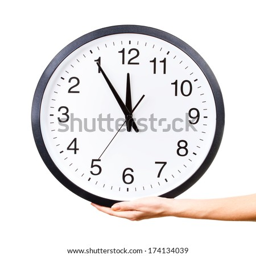
woman 's hand holding a big clock isolated on a white background .